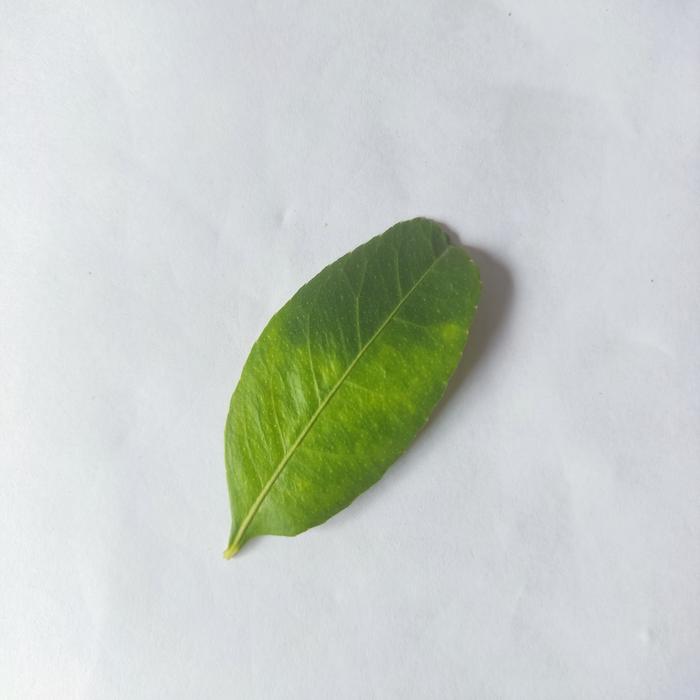
Crop: Lemon
Leaf condition: Citrus